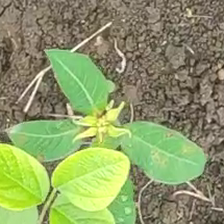
Weed species: Moti_dudhi(Euphorbia_geneculata_L)